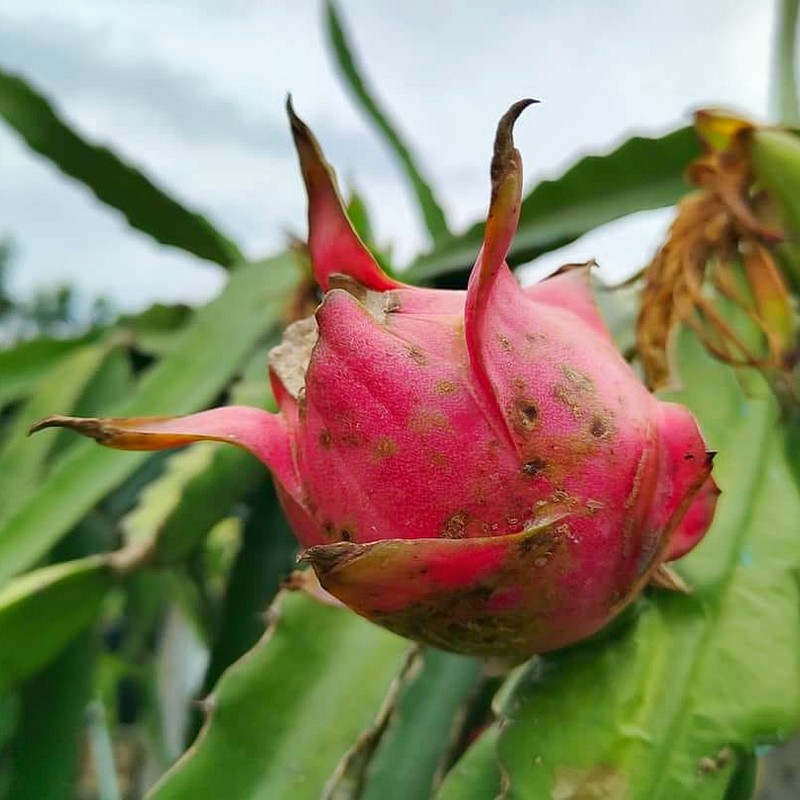
Label: Fresh Dragon Fruit